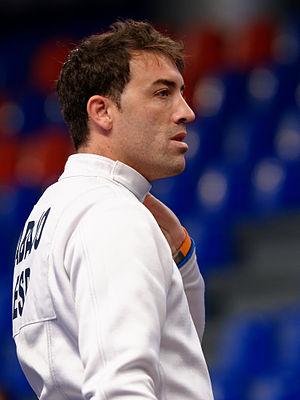
L'Espagnol José Luis Abajo pendant son match du tableau préliminaire de 64 contre l'Italien Enrico Garozzo au Challenge RFF-Trophée Monal, épreuve de la coupe du monde d'épée masculine, le 3 mai 2014.
José Luis Abajo Gómez, né le 22 juin 1978 à Madrid, est un escrimeur espagnol, pratiquant l'épée.